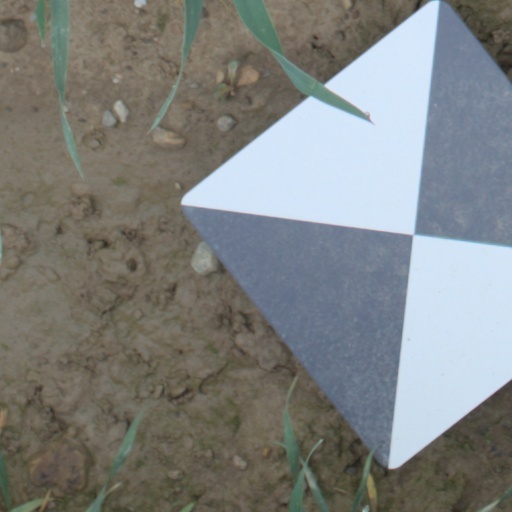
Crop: wheat